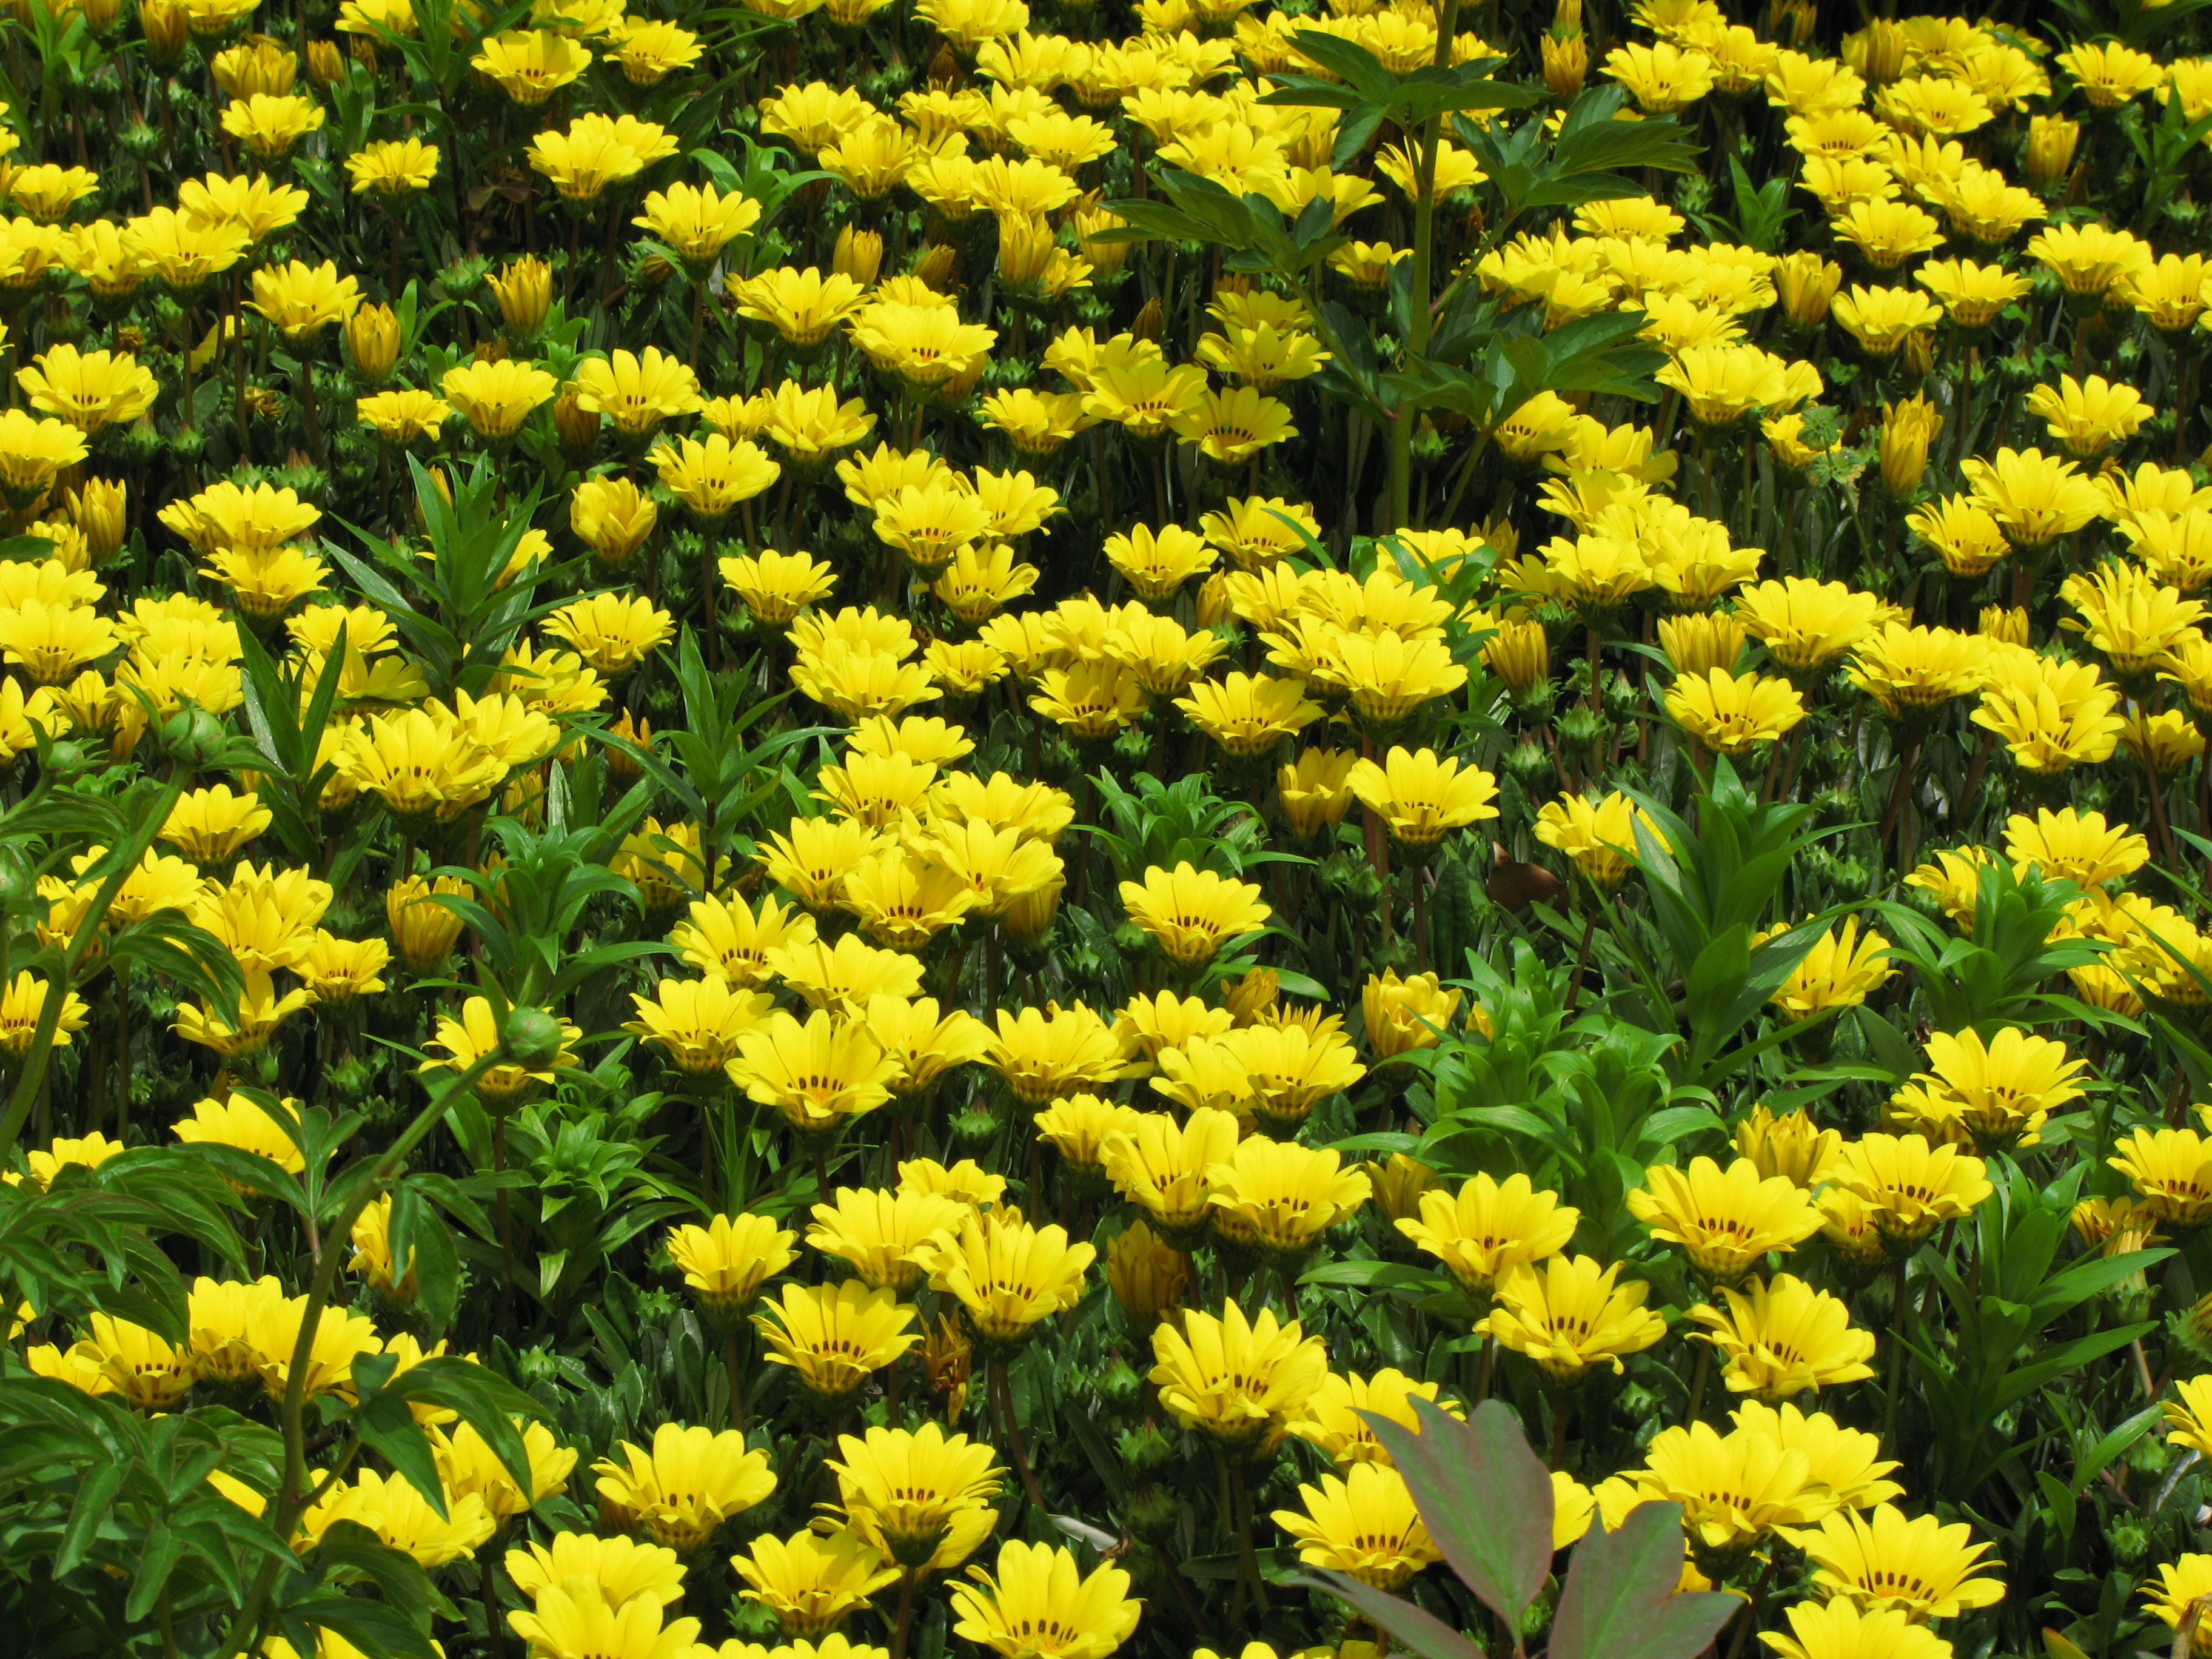
plant, meadow, flower, pattern, high, herb, yellow, flora, wildflower, background, wallpaper, hires, hi, res, resolution, g7, flowering plant, daisy family, annual plant, land plant, chamaemelum nobile, marguerite daisy, chrysanths